Simon Kroon

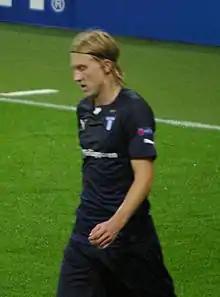

Simon Robert Kroon (born 16 June 1993) is a Swedish footballer who plays for Östersunds FK in Superettan. He is the son of the former athletes Johnny Kroon and Annika Lorentzon.